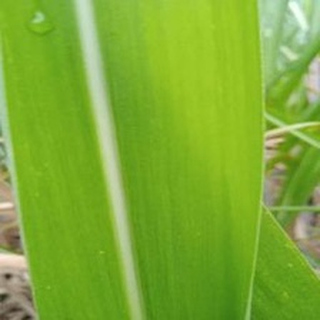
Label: healthy_sugarcane